Arthur T. Mason

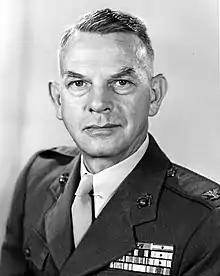
Mason as colonel, USMC

Arthur Theodore Mason (October 3, 1902 – August 24, 1980) was a decorated officer of the United States Marine Corps with the rank of brigadier general. He is most noted as commanding officer of the 1st Marine Regiment during the Battle of Okinawa and later also during the Chinese Civil War following the World War II.